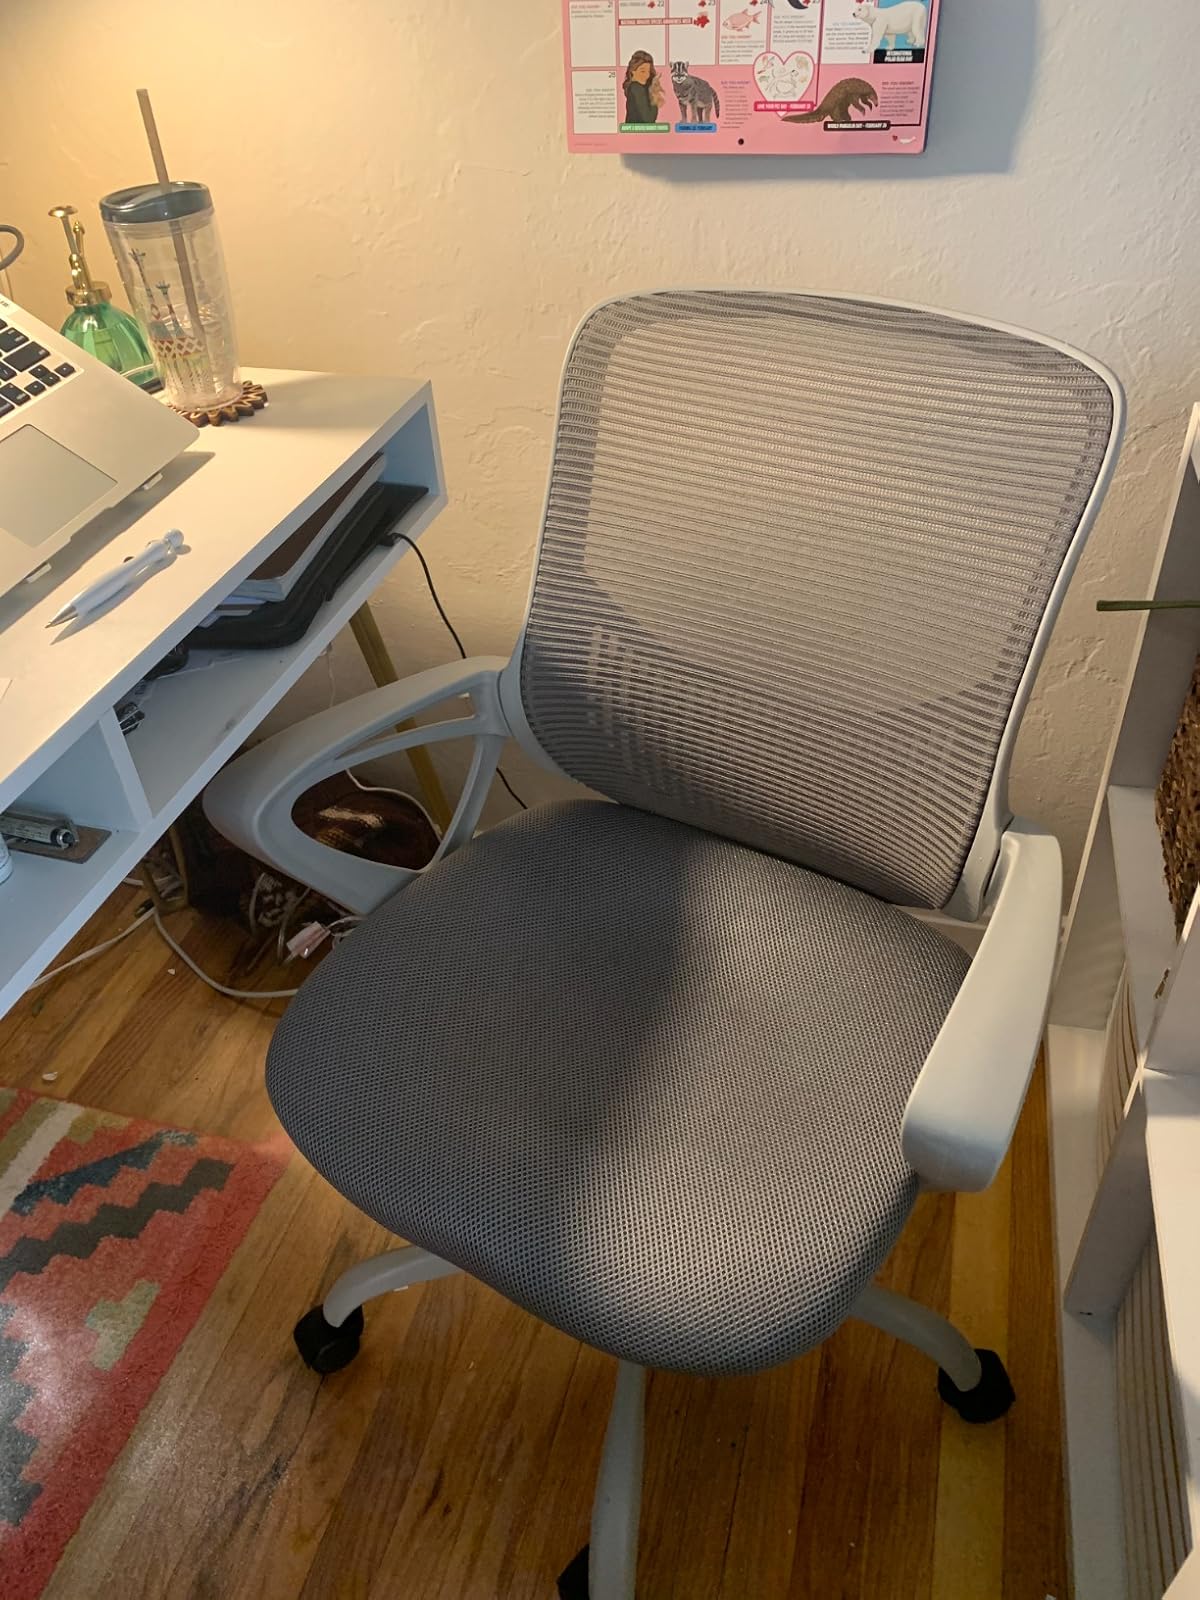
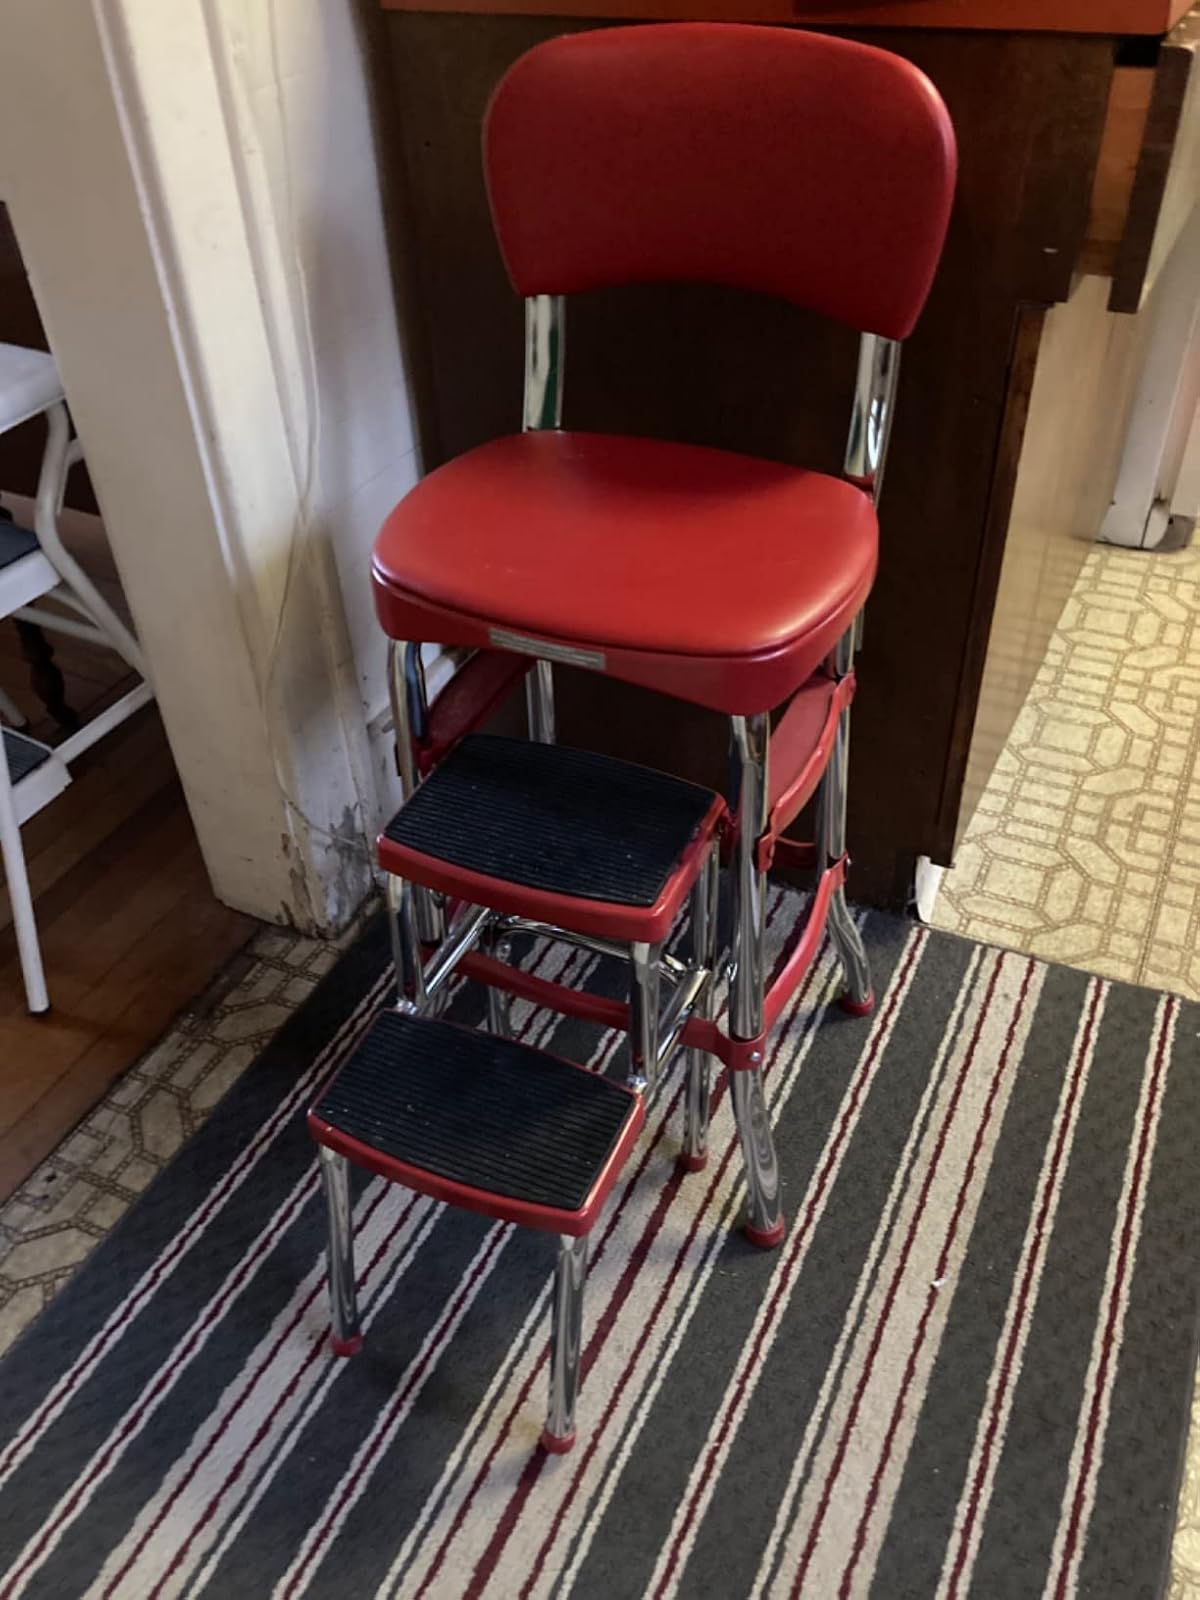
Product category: items_chair
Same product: no